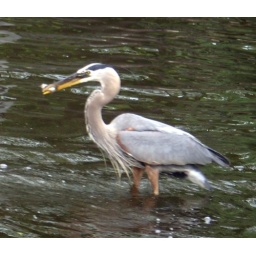
Eating a fish by the swings next to the house on July1 2008